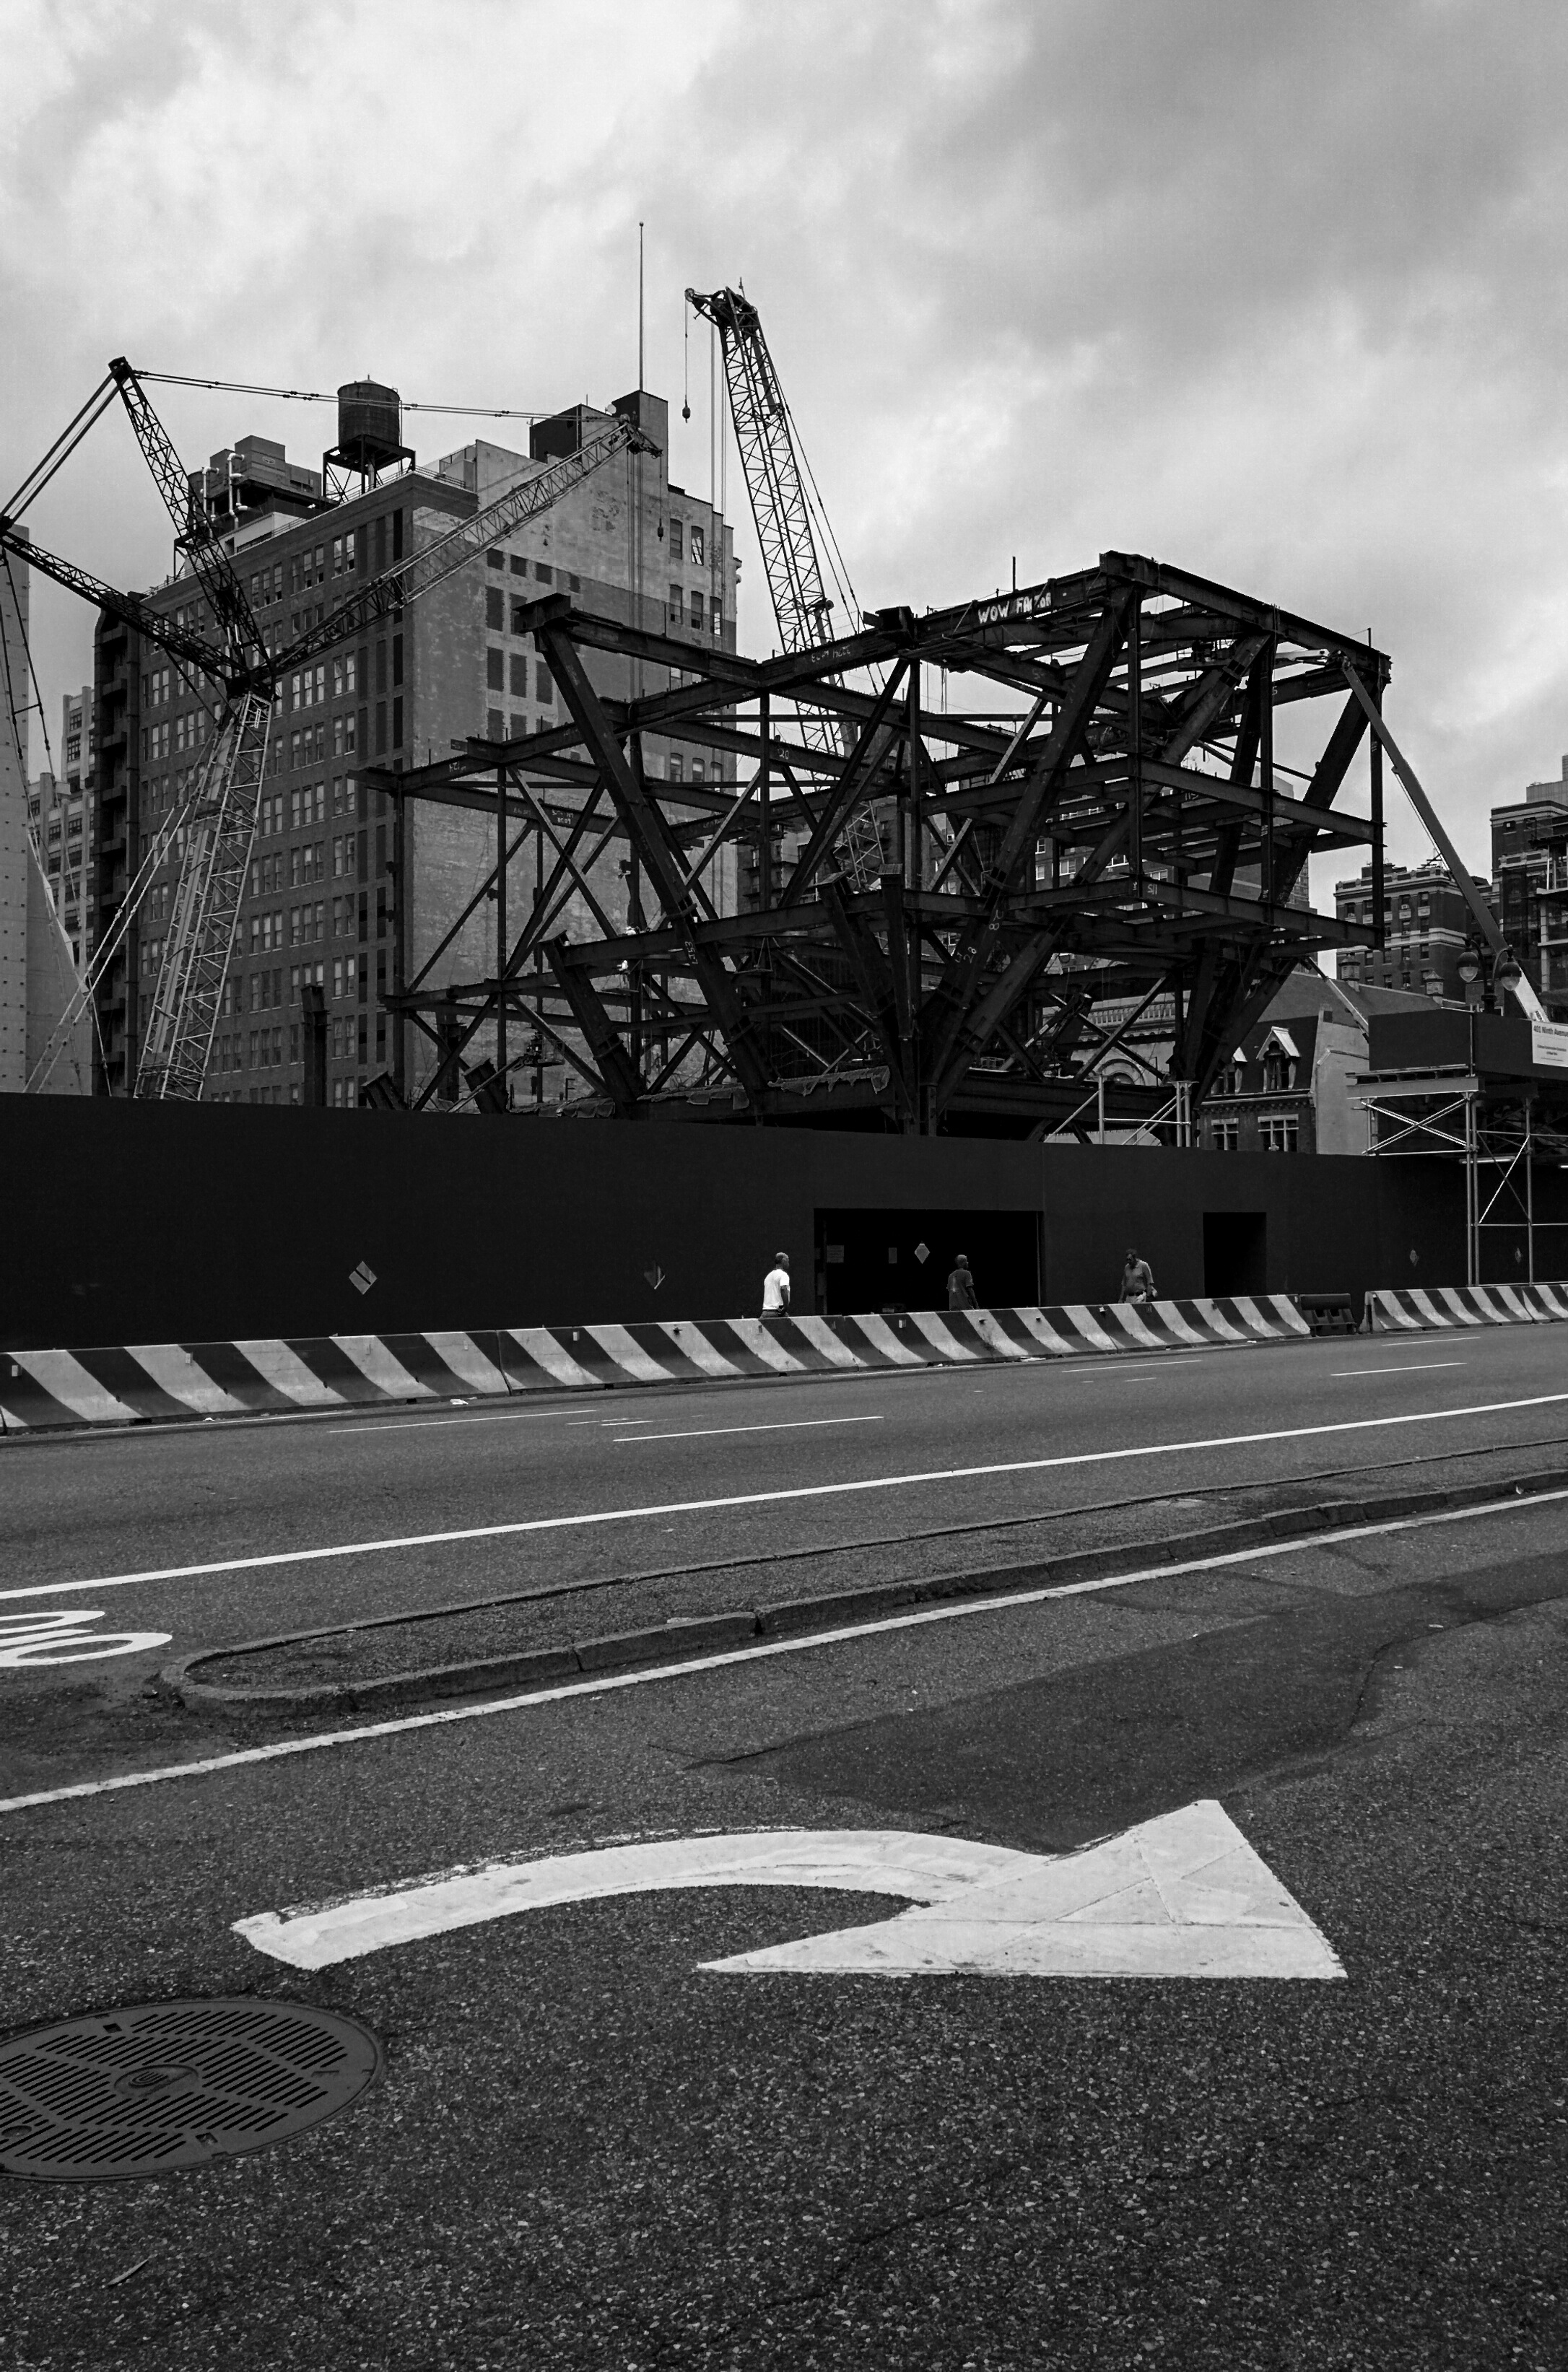
black and white, road, white, asphalt, transport, industry, black, monochrome, infrastructure, shape, urban area, monochrome photography